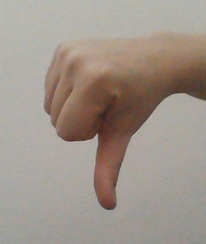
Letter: waw